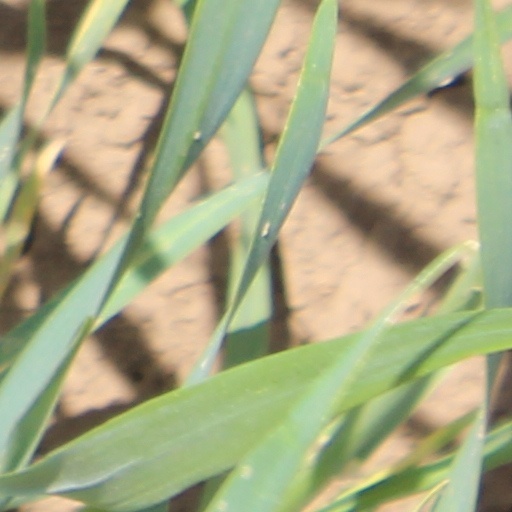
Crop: wheat